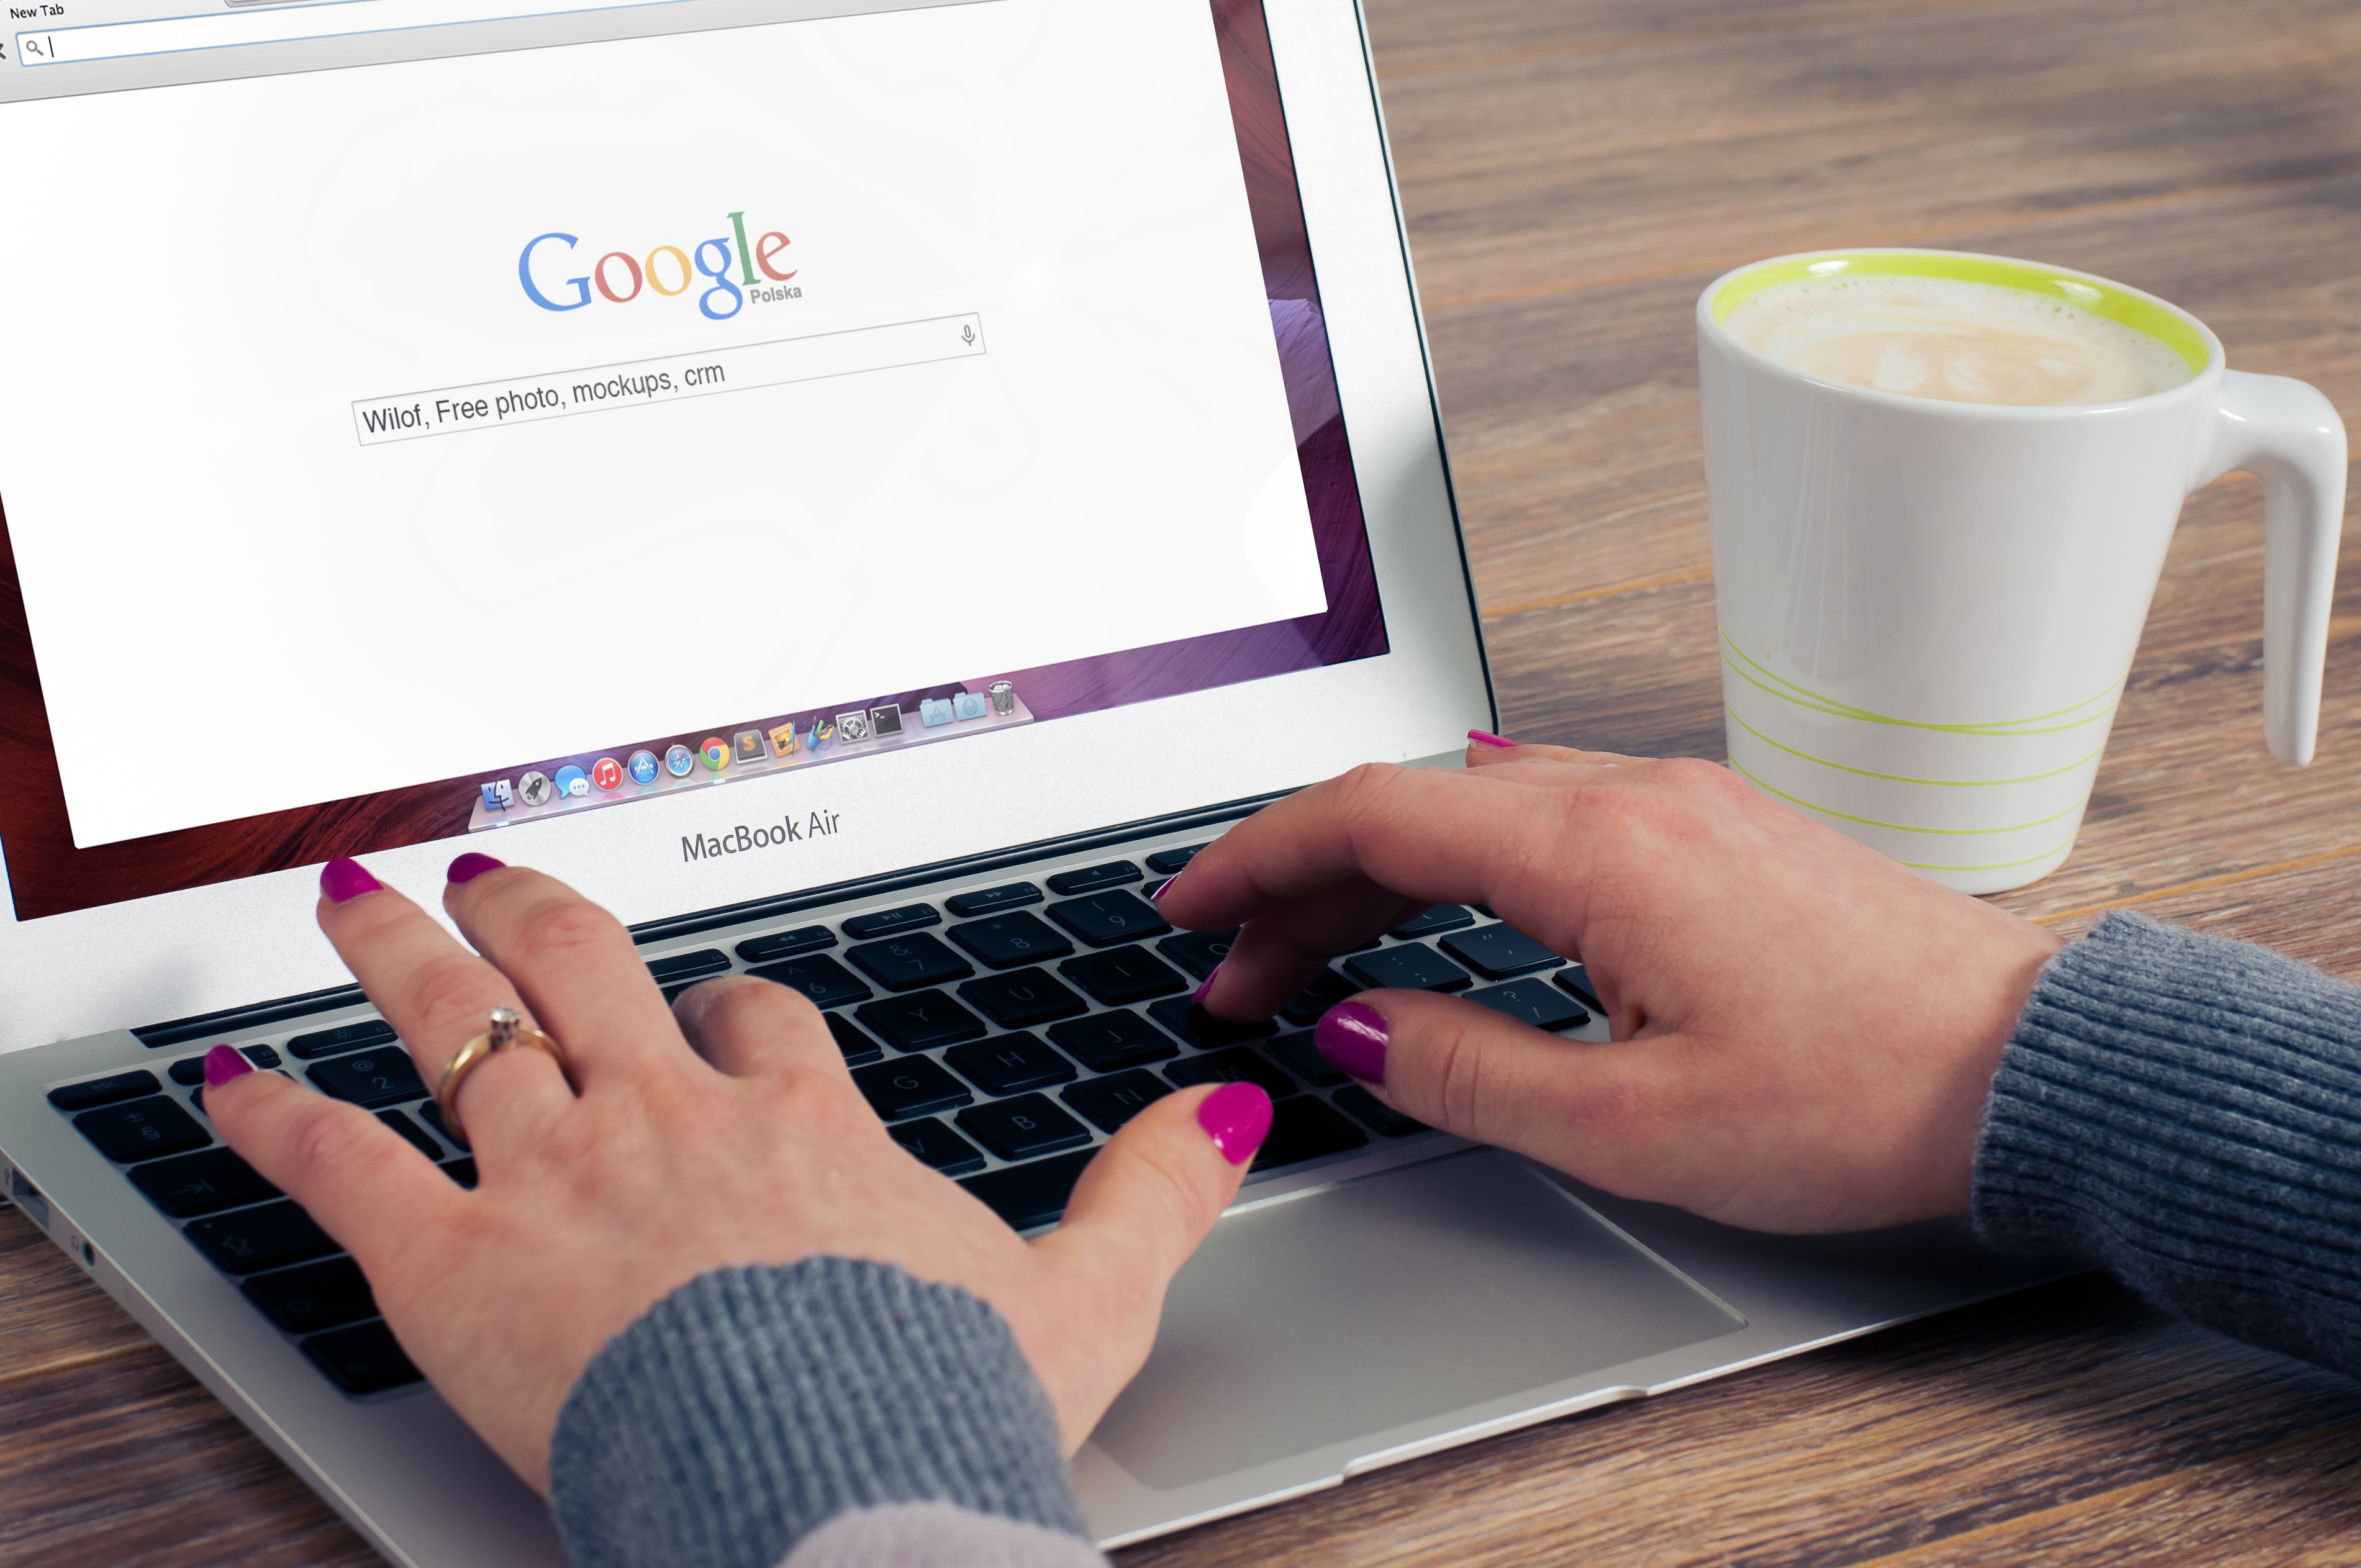
laptop, iphone, notebook, computer, macbook, mac, mobile, writing, work, hand, screen, apple, creative, coffee, technology, white, web, tablet, phone, office, business, apple inc, device, website, monitor, brand, design, google, digital, freelancer, learning, job, interface, workplace, secretary, seo, application, web browser, human action